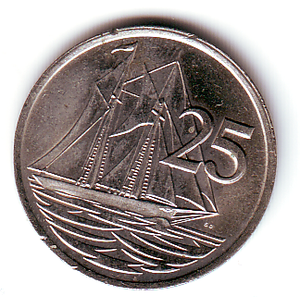
Le dollar des Îles Caïman est la monnaie officielle des Îles Caïmans. Cette monnaie est habituellement abrégée CI$ pour la différencier des autres monnaies appelées dollar. Il est subdivisé en 100 cents.